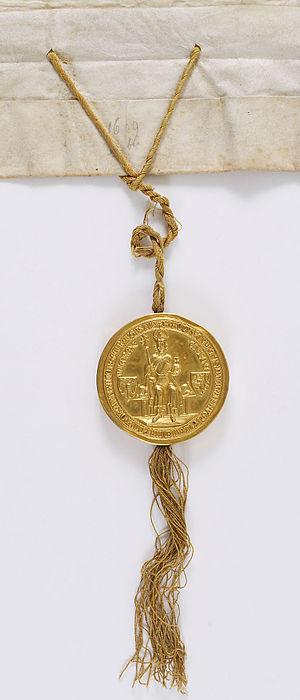
Bulle d'or sur lacs de soie jaune appendue à la charte par laquelle l'empereur Charles IV émancipe son neveu le dauphin de France Charles (futur Charles VI), âgé de dix ans, scellée le 5 janvier 1378.
La bulle d'or ou chrysobulle est un document officiel particulier utilisé par la chancellerie impériale de Byzance et adopté au Moyen Âge par les cours occidentales.
Charles VI, dit « le Bien-Aimé », « le Fou » ou « le Fol » comme il a été surnommé au XIXᵉ siècle, est roi de France de 1380 à 1422. Fils du roi Charles V et de Jeanne de Bourbon, il est le quatrième roi de la branche dite de Valois de la dynastie capétienne.